Awards and decorations of the German Armed Forces

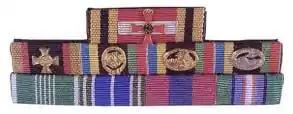
Sample of a Modern era German ribbon bar. The two leftmost ribbons on the bottom row are the U.S. Army's Commendation and Achievement Medals.

During the 1960s, West Germany became a key NATO member, serving as a major base for forward deployed United States and allied forces along the border with the Eastern Bloc. During this time, the West German government began to introduce new military awards and decorations, most of them for non-combat meritorious service.